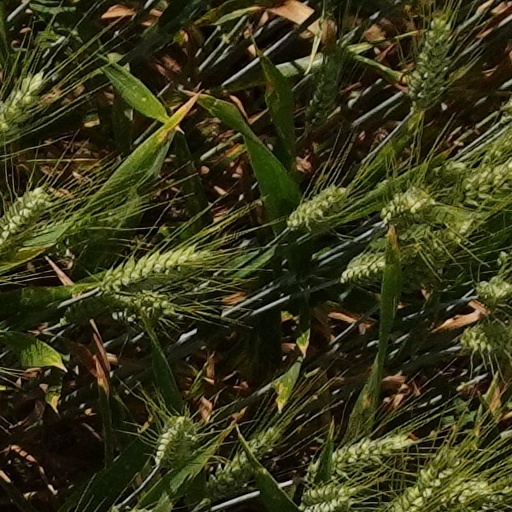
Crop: wheat